Alexis Paulin Paris

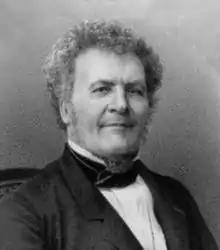
Alexis Paulin Paris.

Paris was born at Avenay (Marne). He studied classics in Reims and law in Paris. He published in 1824 an "Apologie pour l'école romantique" ("In Defense of the Romantic school") and took an active part in Parisian journalism. His appointment, in 1828, to the department of manuscripts in the Bibliothèque royale left him leisure to pursue his studies in medieval French literature. His numerous editions of early French poems continued the work begun by Dominique Meon in raising general interest in the "chanson de geste".